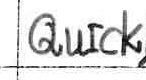
Label: quickly